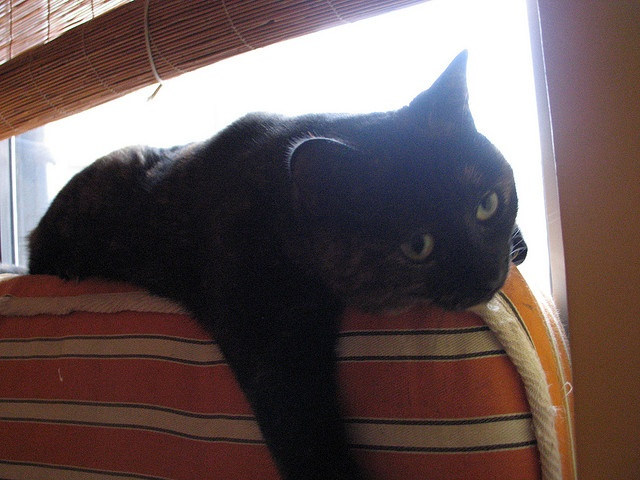
A black cat laying on the back of a chair.
An individual is taken in this very picture.

Black cat resting on chair in front of window.
A black cat lounges on a cushion in a windowsill.
a cat is laying on top of a cushion